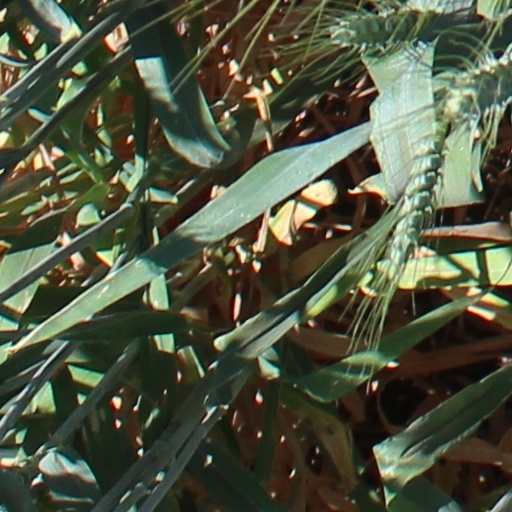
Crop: wheat